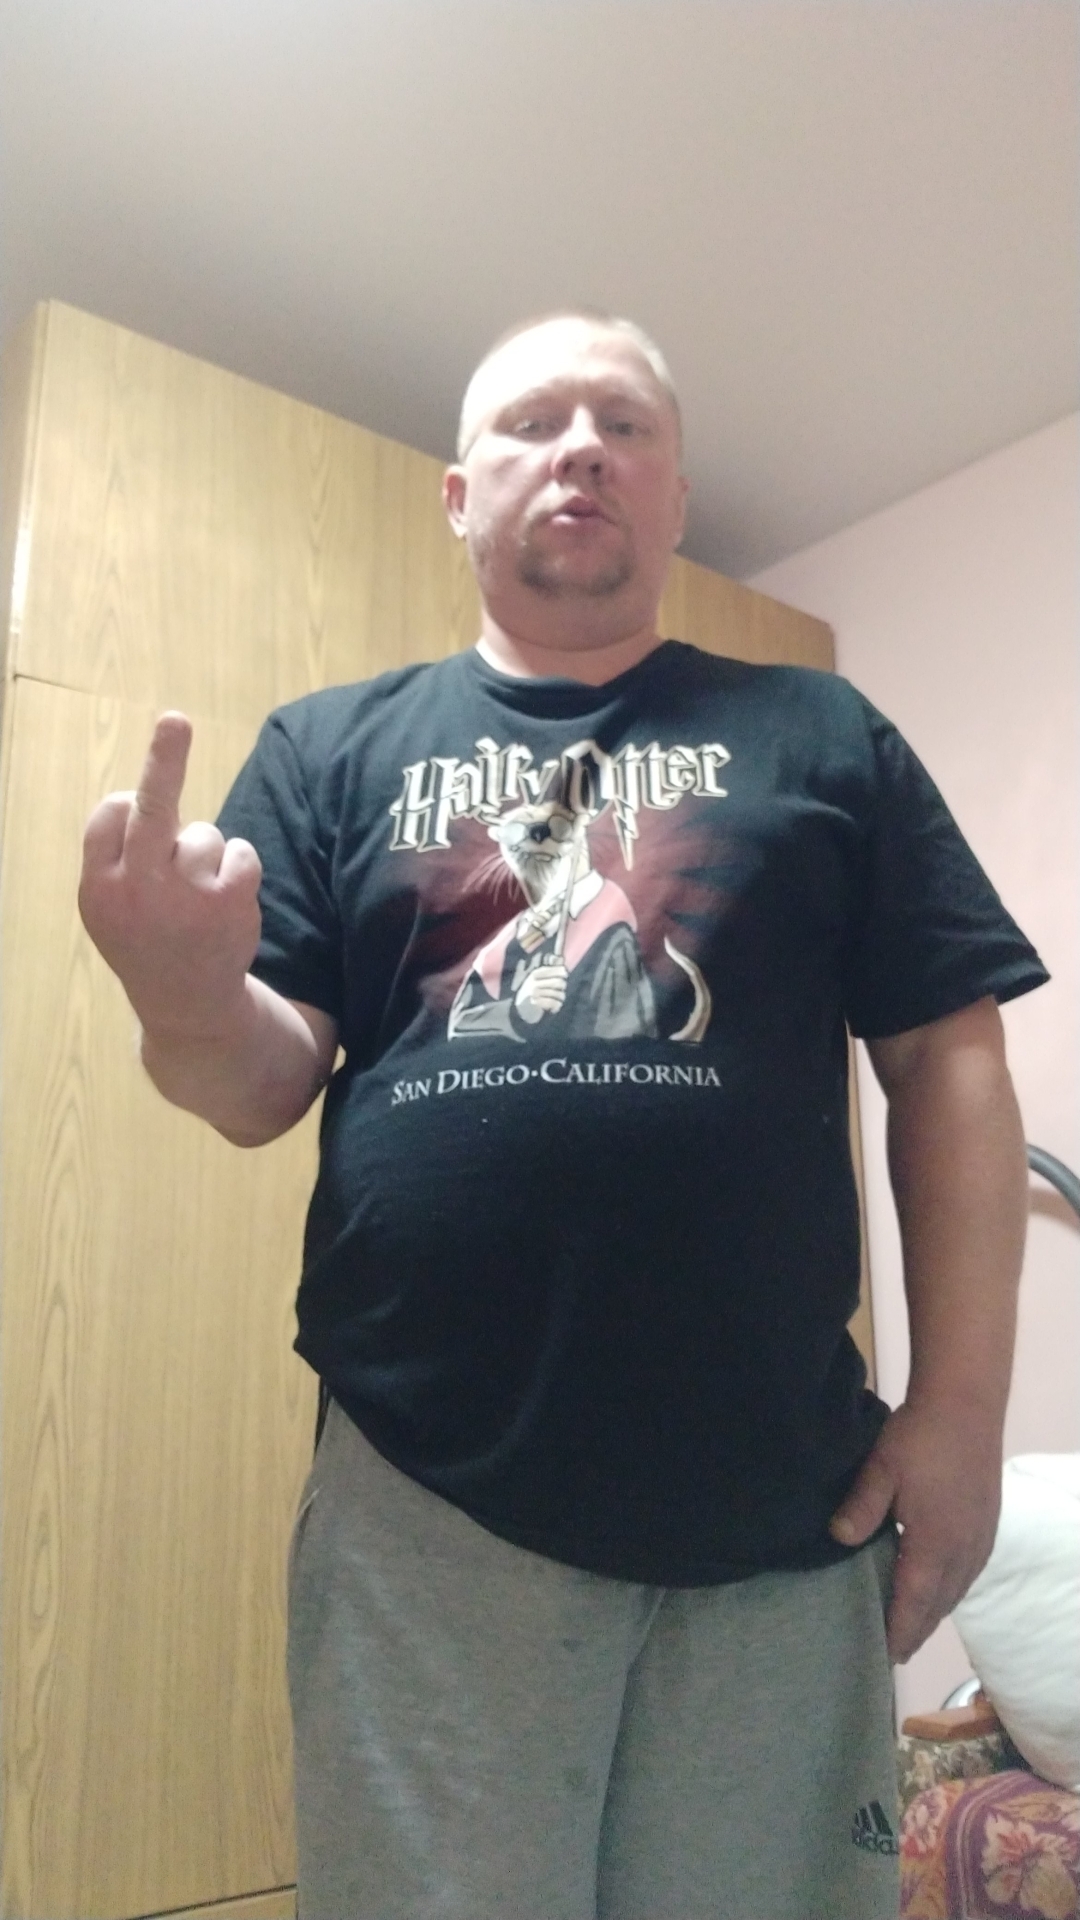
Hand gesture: middle_finger